Endgame (Megadeth album)

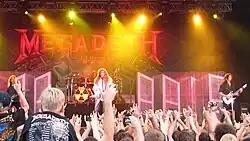
Megadeth on tour promoting "Endgame" live in Haapsalu, Estonia in 2010

Megadeth finished recording the album on May 19, and on June 18, the album title was announced to be "Endgame". The cover artwork was released online on July 27, 2009. John Lorenzi, who designed the cover for "United Abominations", returned for the album cover for "Endgame" The release date for "Endgame" was announced on the Megadeth official website as September 15, 2009, and "Metal Hammer" was the first to review the album track by track. A week after its release, the album had sold 45,000 copies in the United States and 8,200 copies in Canada, debuting at number nine on the "Billboard" 200, one place lower than the debut of "United Abominations" in 2007. The album placed first on the Hard Rock Albums chart and second on the Rock Albums chart.